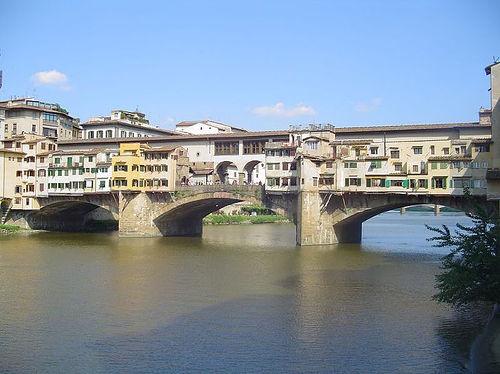
Weather: sun or clear